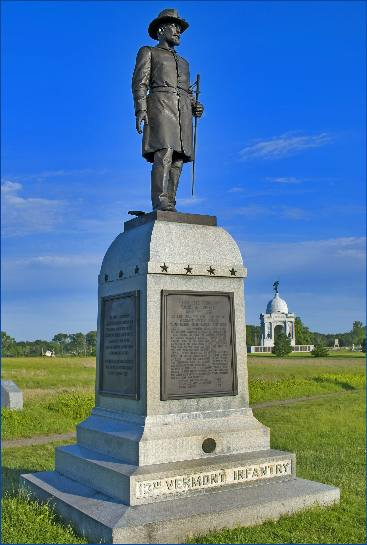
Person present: No